Church of St Constantine and Helena

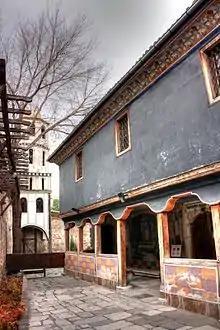
View of the church entrance

The Church of St Constantine and Helena is a church in Plovdiv, Bulgaria. It is considered to be among the oldest churches in the city. It was built in 337 at the sight of an ancient pagan temple in the acropolis on one of the fortified hills. The church was named after Emperor Constantine the Great and his mother Elena. During the years, the building was destroyed and rebuilt several times. Its current edifice was constructed in 1832 with the help of local patriots. Its magnificent frescoes and icons were painted by masters of one of the most famous Bulgarian Icongraphic Schools: the Debar School. Some of the icons and painting of the church were made by the famous Bulgarian National Revival painter Zahari Zograf who lived and worked in Plovdiv between 1836 and 1840.